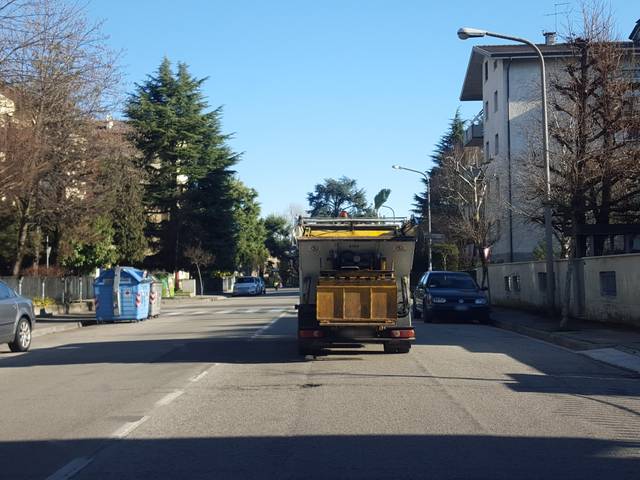
Region: Italy
Coordinates: 45.553, 11.52